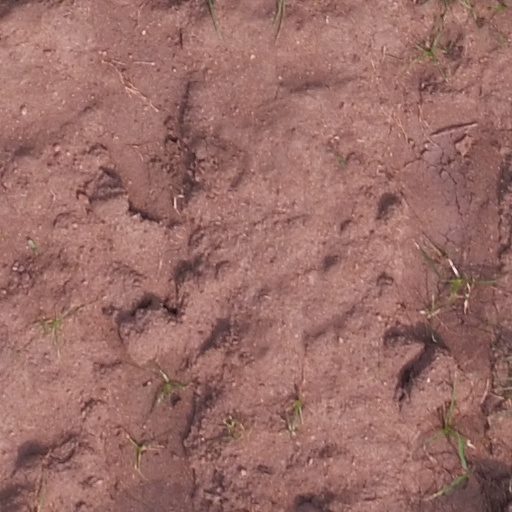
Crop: maize; corn